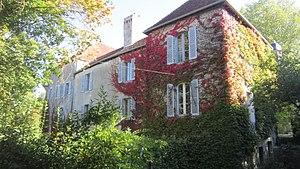
Château de Vannaire (Côte-d'Or)
Vannaire est une commune française située dans le département de la Côte-d'Or en région Bourgogne-Franche-Comté.